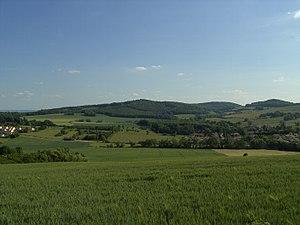
Paysage lorrain pris en photo depuis la côte de Sommy. Sur la gauche on peut voir le village Féy, et sur la droite le lotissement Clos-de-Beva de Corny-sur-Moselle.
Le tourisme en Meurthe-et-Moselle fait partie d'une des principales activités économiques du département et se décline en plusieurs genres.